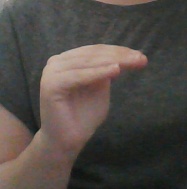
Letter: haa